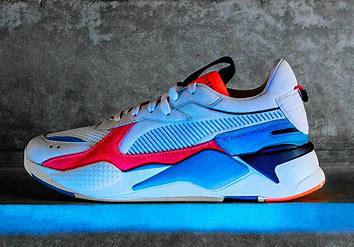
Brand: Puma
Model: Rs